Drusillas Zoo Park

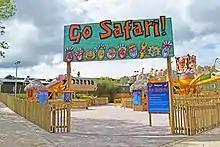
Drusillas Park's latest attraction, Go Safari!

Go Safari! is the biggest project ever undertaken by Drusillas, and represents a million pound investment for the Park. Taking over a year to prepare, the attraction opened in May 2017.